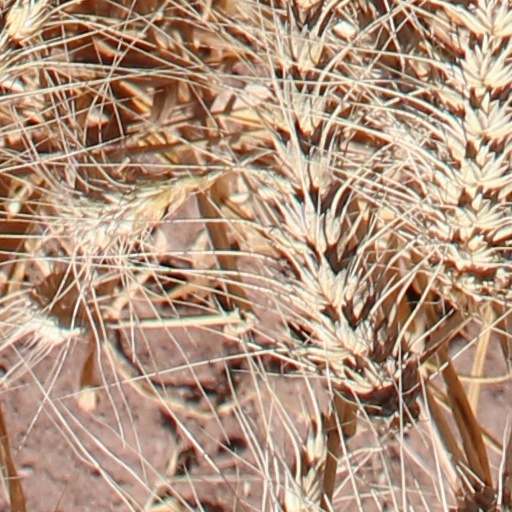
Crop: wheat